Ernie Kovacs

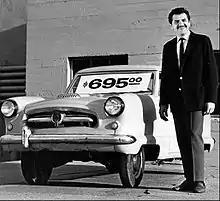
Kovacs slapped the hood of this Nash Metropolitan car, sending it down into a hole in the ground, circa 1960–1961. Reportedly, the cost to produce this one quick blackout used the entire budget for his half-hour television show.

He also did several television specials, including the famous "Silent Show" (1957), featuring his character, Eugene: the first all-pantomime prime-time network program. After the end of the Dean Martin-Jerry Lewis partnership, NBC offered Lewis the opportunity to host his own 90-minute color television special. Lewis opted to use only 60 minutes, leaving the network 30 minutes to fill; no one wanted this time slot, but Kovacs was willing to have it. The program contained no spoken dialogue and contained only sound effects and music. Featuring Kovacs as the mute, Charlie Chaplin-like character "Eugene", the program contained surreal sight gags. Kovacs developed the Eugene character during the autumn of 1956, when hosting the television series "The Tonight Show". Expectations were high for the Lewis program, but it was Kovacs' special that received the most attention; Kovacs received his first movie offer, had a cover story in "Life" magazine, and received the Sylvania Award that year.